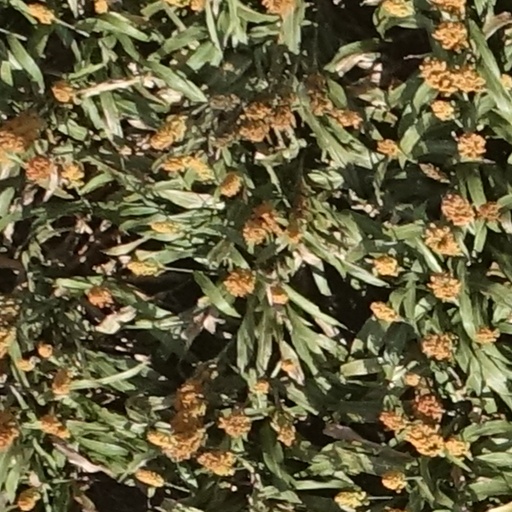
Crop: sorghum